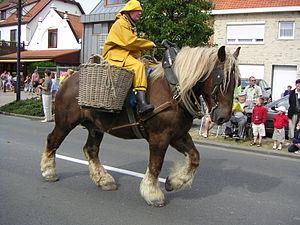
Garnaalvisser in garnaalstoet - ODK